East Main Street Historic District (Christiansburg, Virginia)

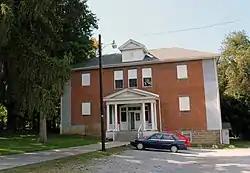
Former school building

East Main Street Historic District is a national historic district located at Christiansburg, Montgomery County, Virginia. The district encompasses 45 contributing buildings and 1 contributing site in the town of Christiansburg. It includes principally single family brick and frame dwellings dated to the late-19th and early-20th centuries. They are reflective of a variety of popular architectural styles, in including Colonial Revival and Queen Anne. It also includes two early 19th century log houses, St. Thomas Episcopal Church, the much altered Christiansburg Municipal Building, the early 20th century former Christiansburg High School buildings, and an elementary school.